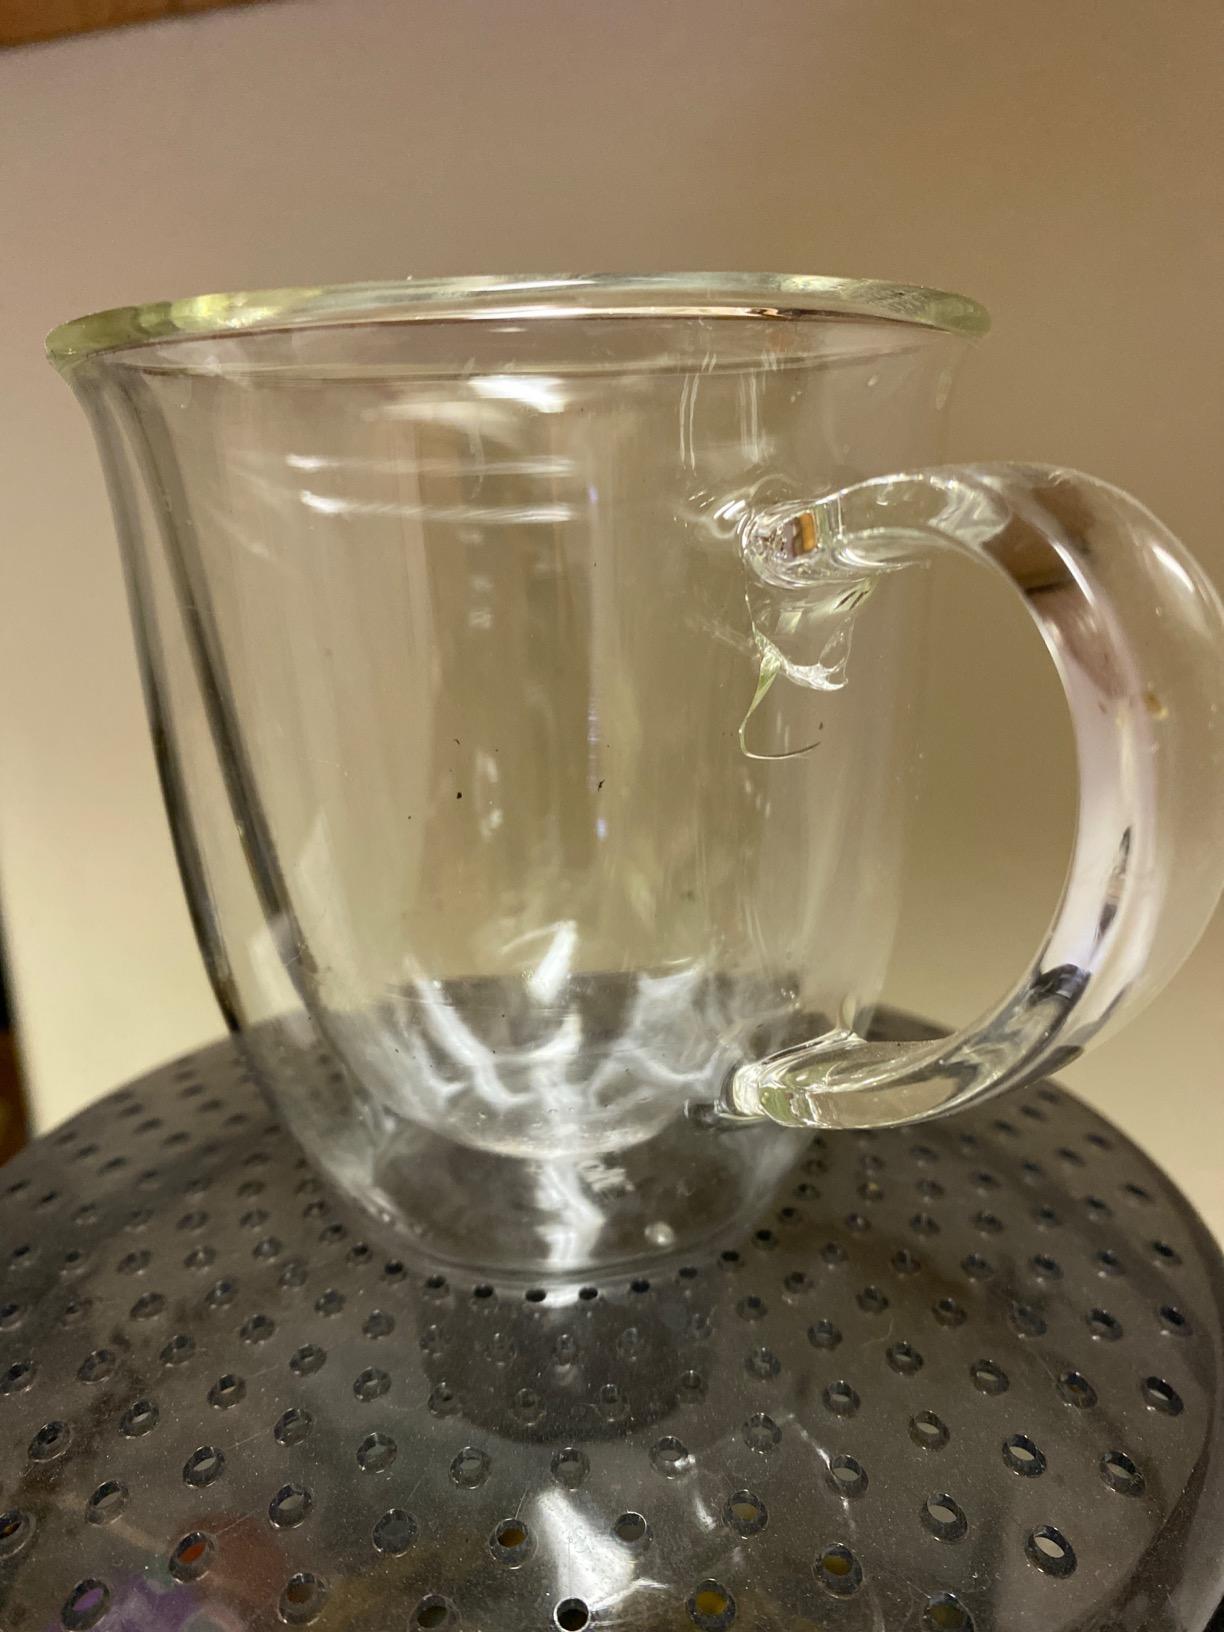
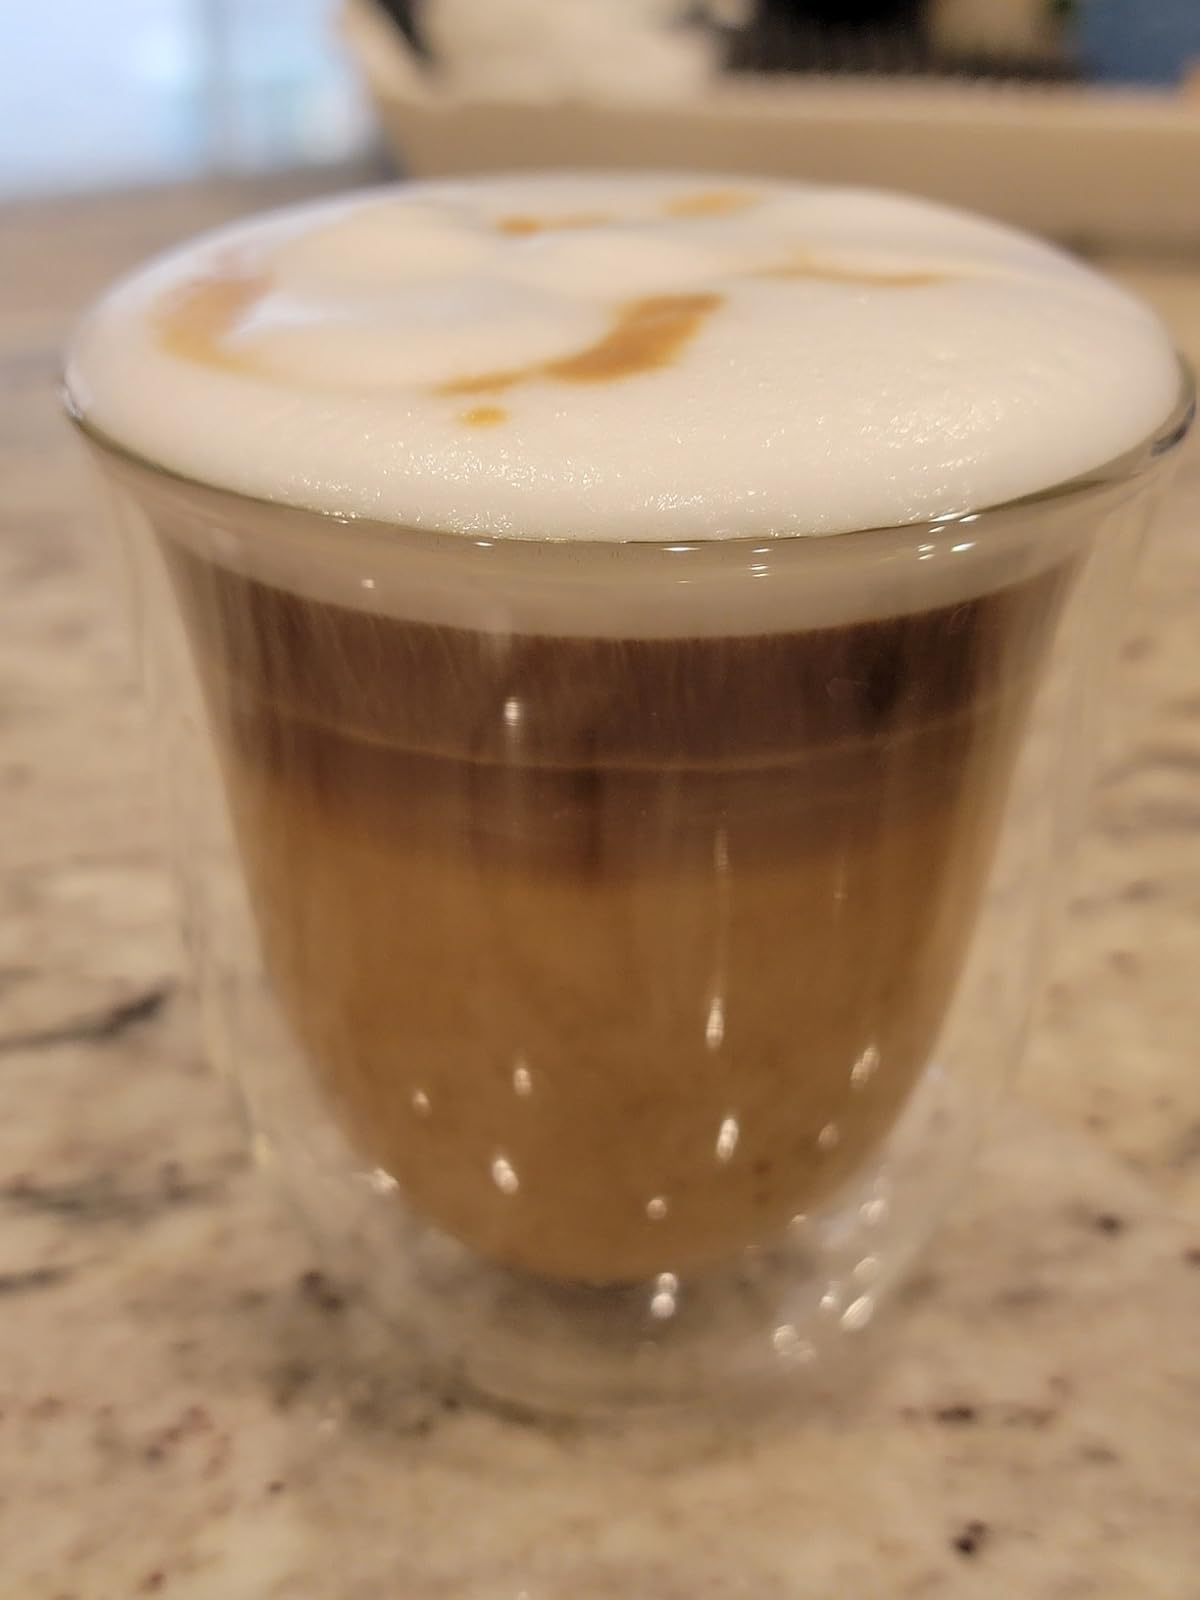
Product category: items_mug
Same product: no